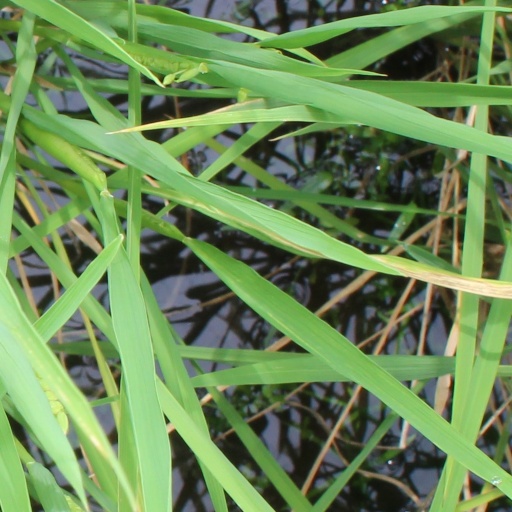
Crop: rice